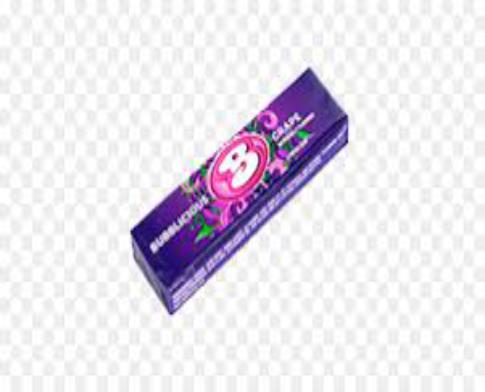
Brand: Bubblicious
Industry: Food